Petroleum industry in Aberdeen

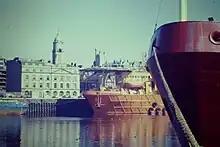
1986 photo of oil boats in Aberdeen

Beginning in the 1970s, Aberdeen began its transition from a city dominated by the fishing industry to one dominated by the petroleum industry. According to "The New York Times", the Aberdeen oil industry's success can be partially credited to its role in developing undersea technology for offshore drilling.